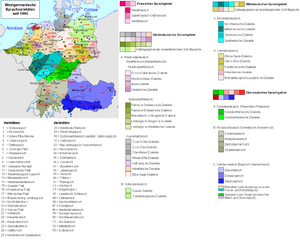
Le groupe allemand ou germano-néerlandais est un sous-ensemble des langues germaniques de l'Ouest. Il comprend des langues telles que l'allemand, le yiddish, le luxembourgeois, le néerlandais ou l'afrikaans et de nombreux dialectes. Ce groupe se caractérise par un large vocabulaire commun. Il est divisé en deux sous-groupes : le bas et le haut-allemand. Le second est caractérisé par la présence de la seconde mutation consonantique.